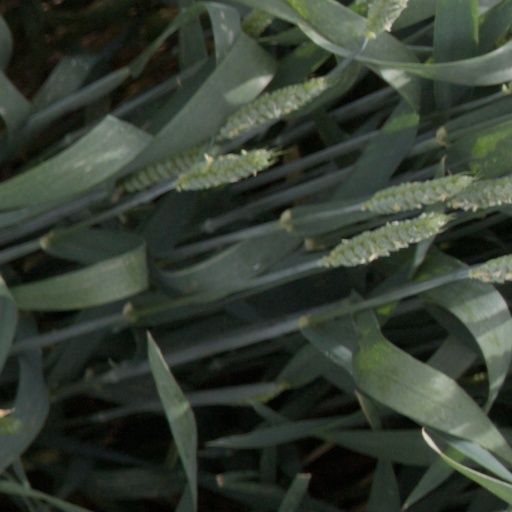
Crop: wheat